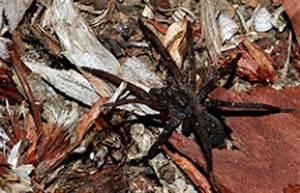
spider